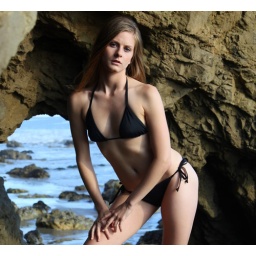
Photoshoot of a pretty model with long blonde hair and blue eyes in a black bikini.